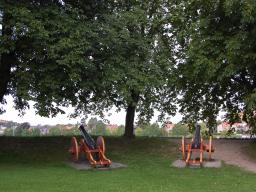
Label: Background_without_leaves